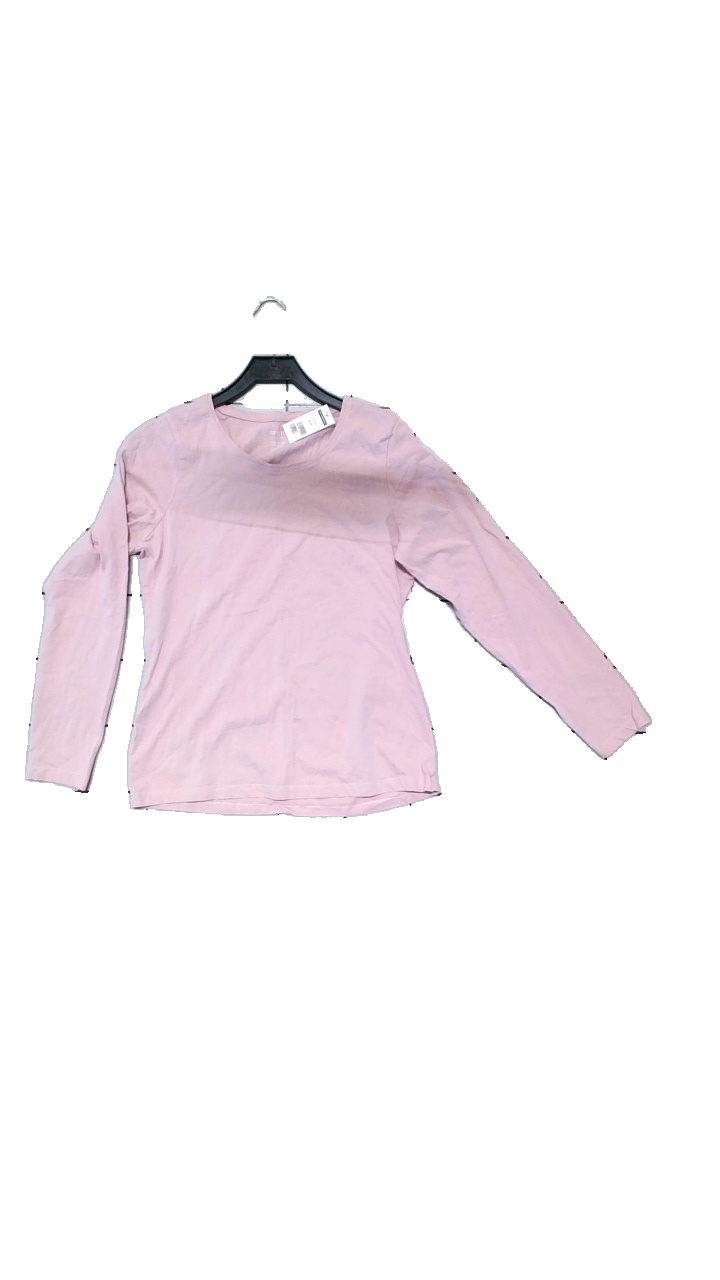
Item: Top (Ladies)
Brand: Esmara (lidl)
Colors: Pink
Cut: Regular
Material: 100% cotton
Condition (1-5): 3
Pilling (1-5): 4
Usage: Reuse
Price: <50